List of rural and urban districts in Northern Ireland

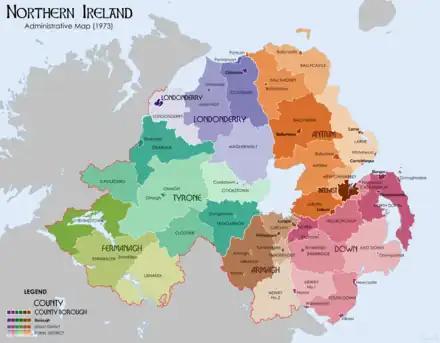
Map of the Rural and Urban Districts of Northern Ireland in 1967

The urban and rural districts of Northern Ireland were created in 1899 when the Local Government (Ireland) Act 1898 came into effect. They were based on the system of district councils introduced in England and Wales four years earlier. (See List of Irish local government areas 1898–1921 for a historical list of districts in all of Ireland.)